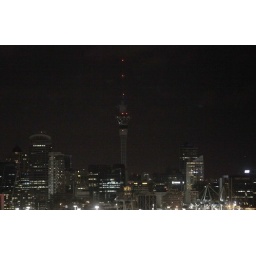
Lights out on the sky tower in Auckland, NZ. 2010